Bury–Holcombe Brook line

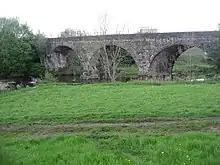
This viaduct, which spans the river Irwell, was part of the Bury–Holcombe Brook branch line built in 1882. The railway line closed in 1963 but the old track bed is still in use today as the Kirklees Trail cycle way and footpath.

The Bury–Holcombe Brook line was a single-track railway line which ran between Bury Bolton Street railway station and Holcombe Brook railway station via seven intermediate stations, Woodhill Road Halt, Brandlesholme Road Halt, Woolfold, Sunny Wood Halt, Tottington, Knowles Halt, and Greenmount.